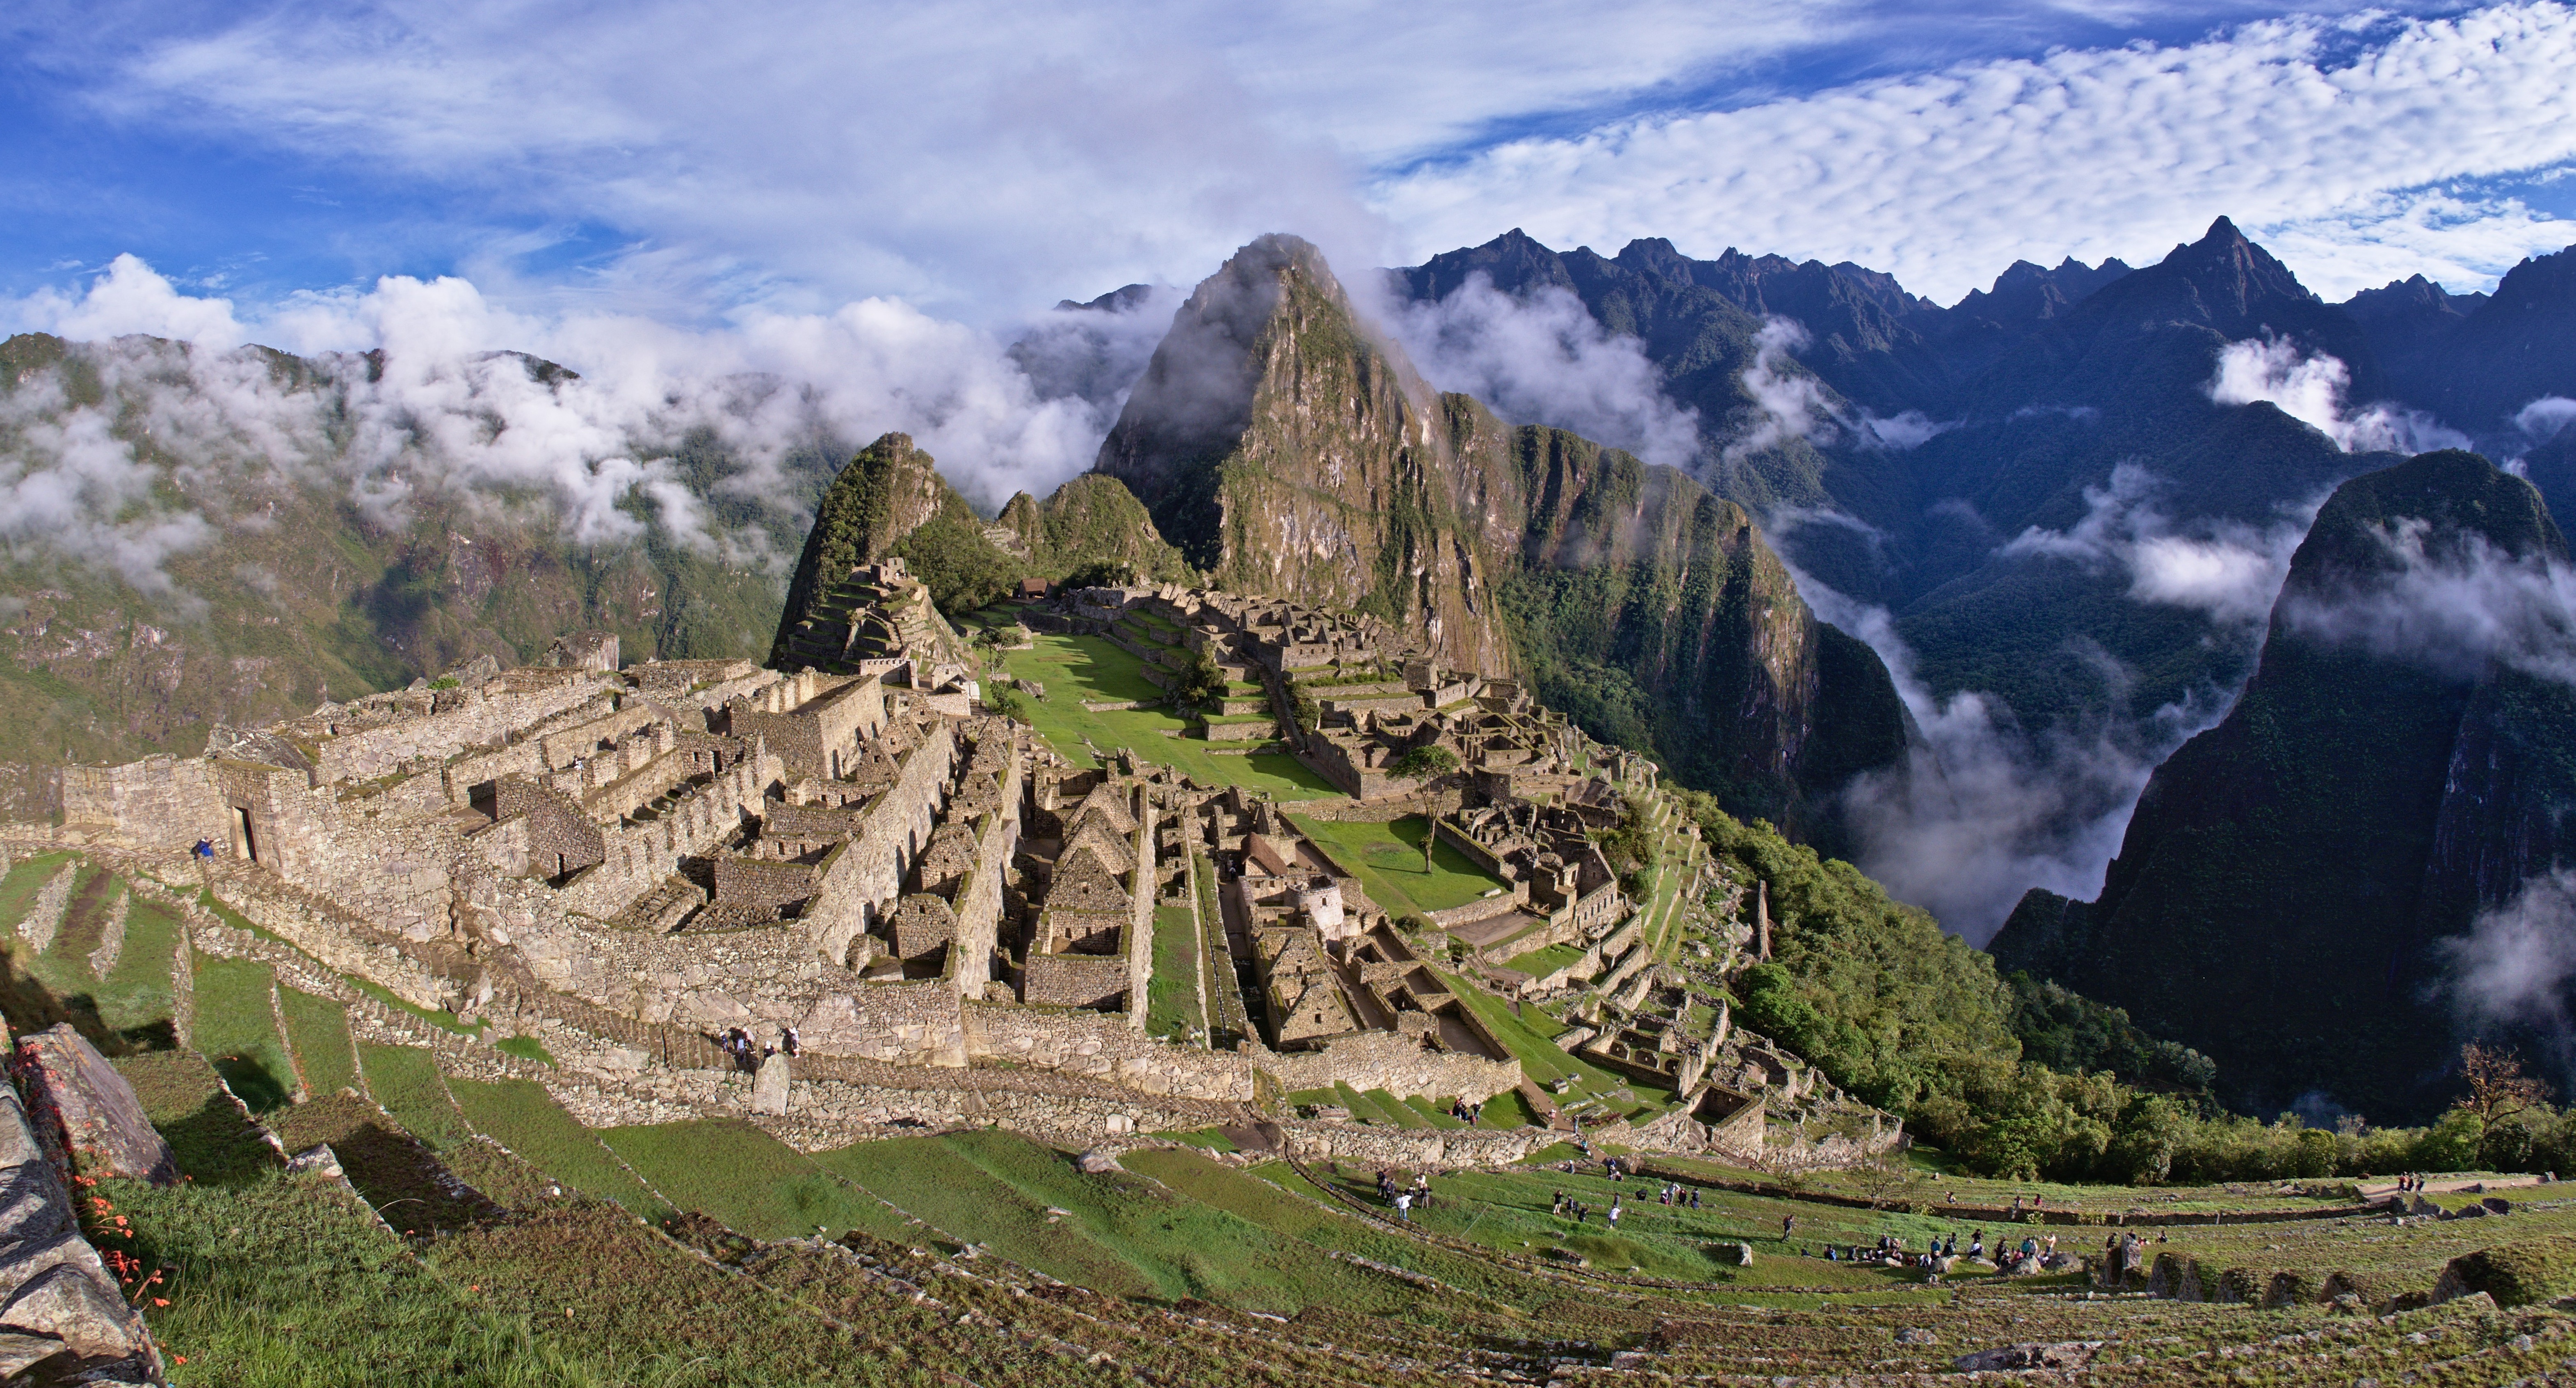
mountain, valley, mountain range, landmark, terrain, alps, monastery, plateau, landform, mountain pass, historic site, geographical feature, mountainous landforms, geological phenomenon